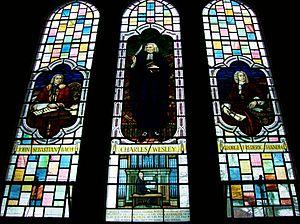
Charles Wesley était un chef de file du mouvement méthodiste. Charles Wesley est surtout connu pour avoir écrit environ 6 500 hymnes.